Woman's World (Katy Perry song)

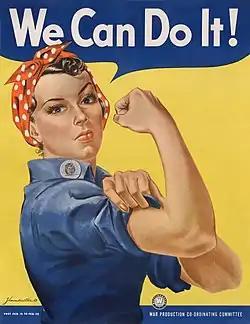
The "Woman's World" video references Rosie the Riveter.

The music video was directed by Charlotte Rutherford and released alongside the song. It features Perry singing the lyrics while dressed as a skimpy Rosie the Riveter using power tools and drinking whiskey before being crushed by a falling anvil. There is a quick, rapid montage of internet memes. After awakening in a white knit bikini and bionic legs, she goes off to explore new scenery, stopping once to fuel herself by putting a gas pump into her buttocks. Perry then joins media celebrity Trisha Paytas in a monster truck, and they ride it until crushing a car. Perry exits the truck to walk through a nearby house, smashing through a glass door in the back. She sees a young woman using a female gender symbol-shaped light for a TikTok dance, and takes it for herself. After being repeatedly asked "Who are you?", she screams "I'm Katy Perry!" while flying away on a helicopter. A censored "Modest Edit" of the video, which removed a scene depicting a gay couple kissing, was released in some countries.